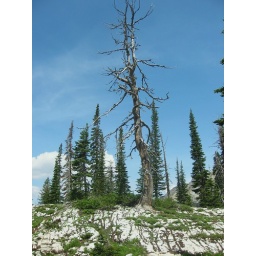
A dead tree with cool rock formations below, within 100m of Crypt lake, Waterton Ntl Park.